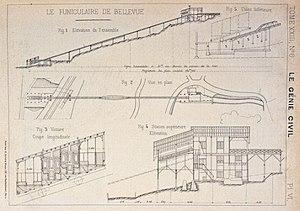
Funiculaire de Bellevue ( Meudon )
Le funiculaire de Bellevue, situé à Meudon dans le département des Hauts-de-Seine, est un funiculaire aujourd'hui disparu qui reliait de 1893 à 1934 la gare de Bellevue - Funiculaire sur la Ligne de Puteaux à Issy-Plaine, à la gare de Bellevue, sur la ligne Paris - Montparnasse - Versailles.